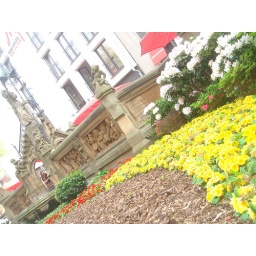
Flower bed below street sculpture